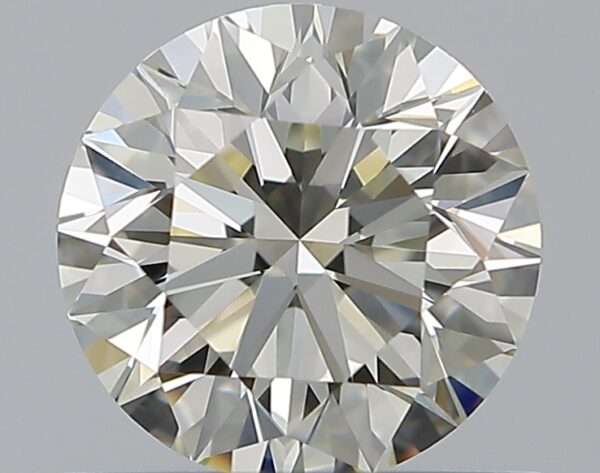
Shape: round
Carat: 0.77
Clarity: VVS1
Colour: L
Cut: EX
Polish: EX
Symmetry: EX
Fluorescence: N
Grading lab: GIA
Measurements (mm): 5.81 x 5.84 x 3.65